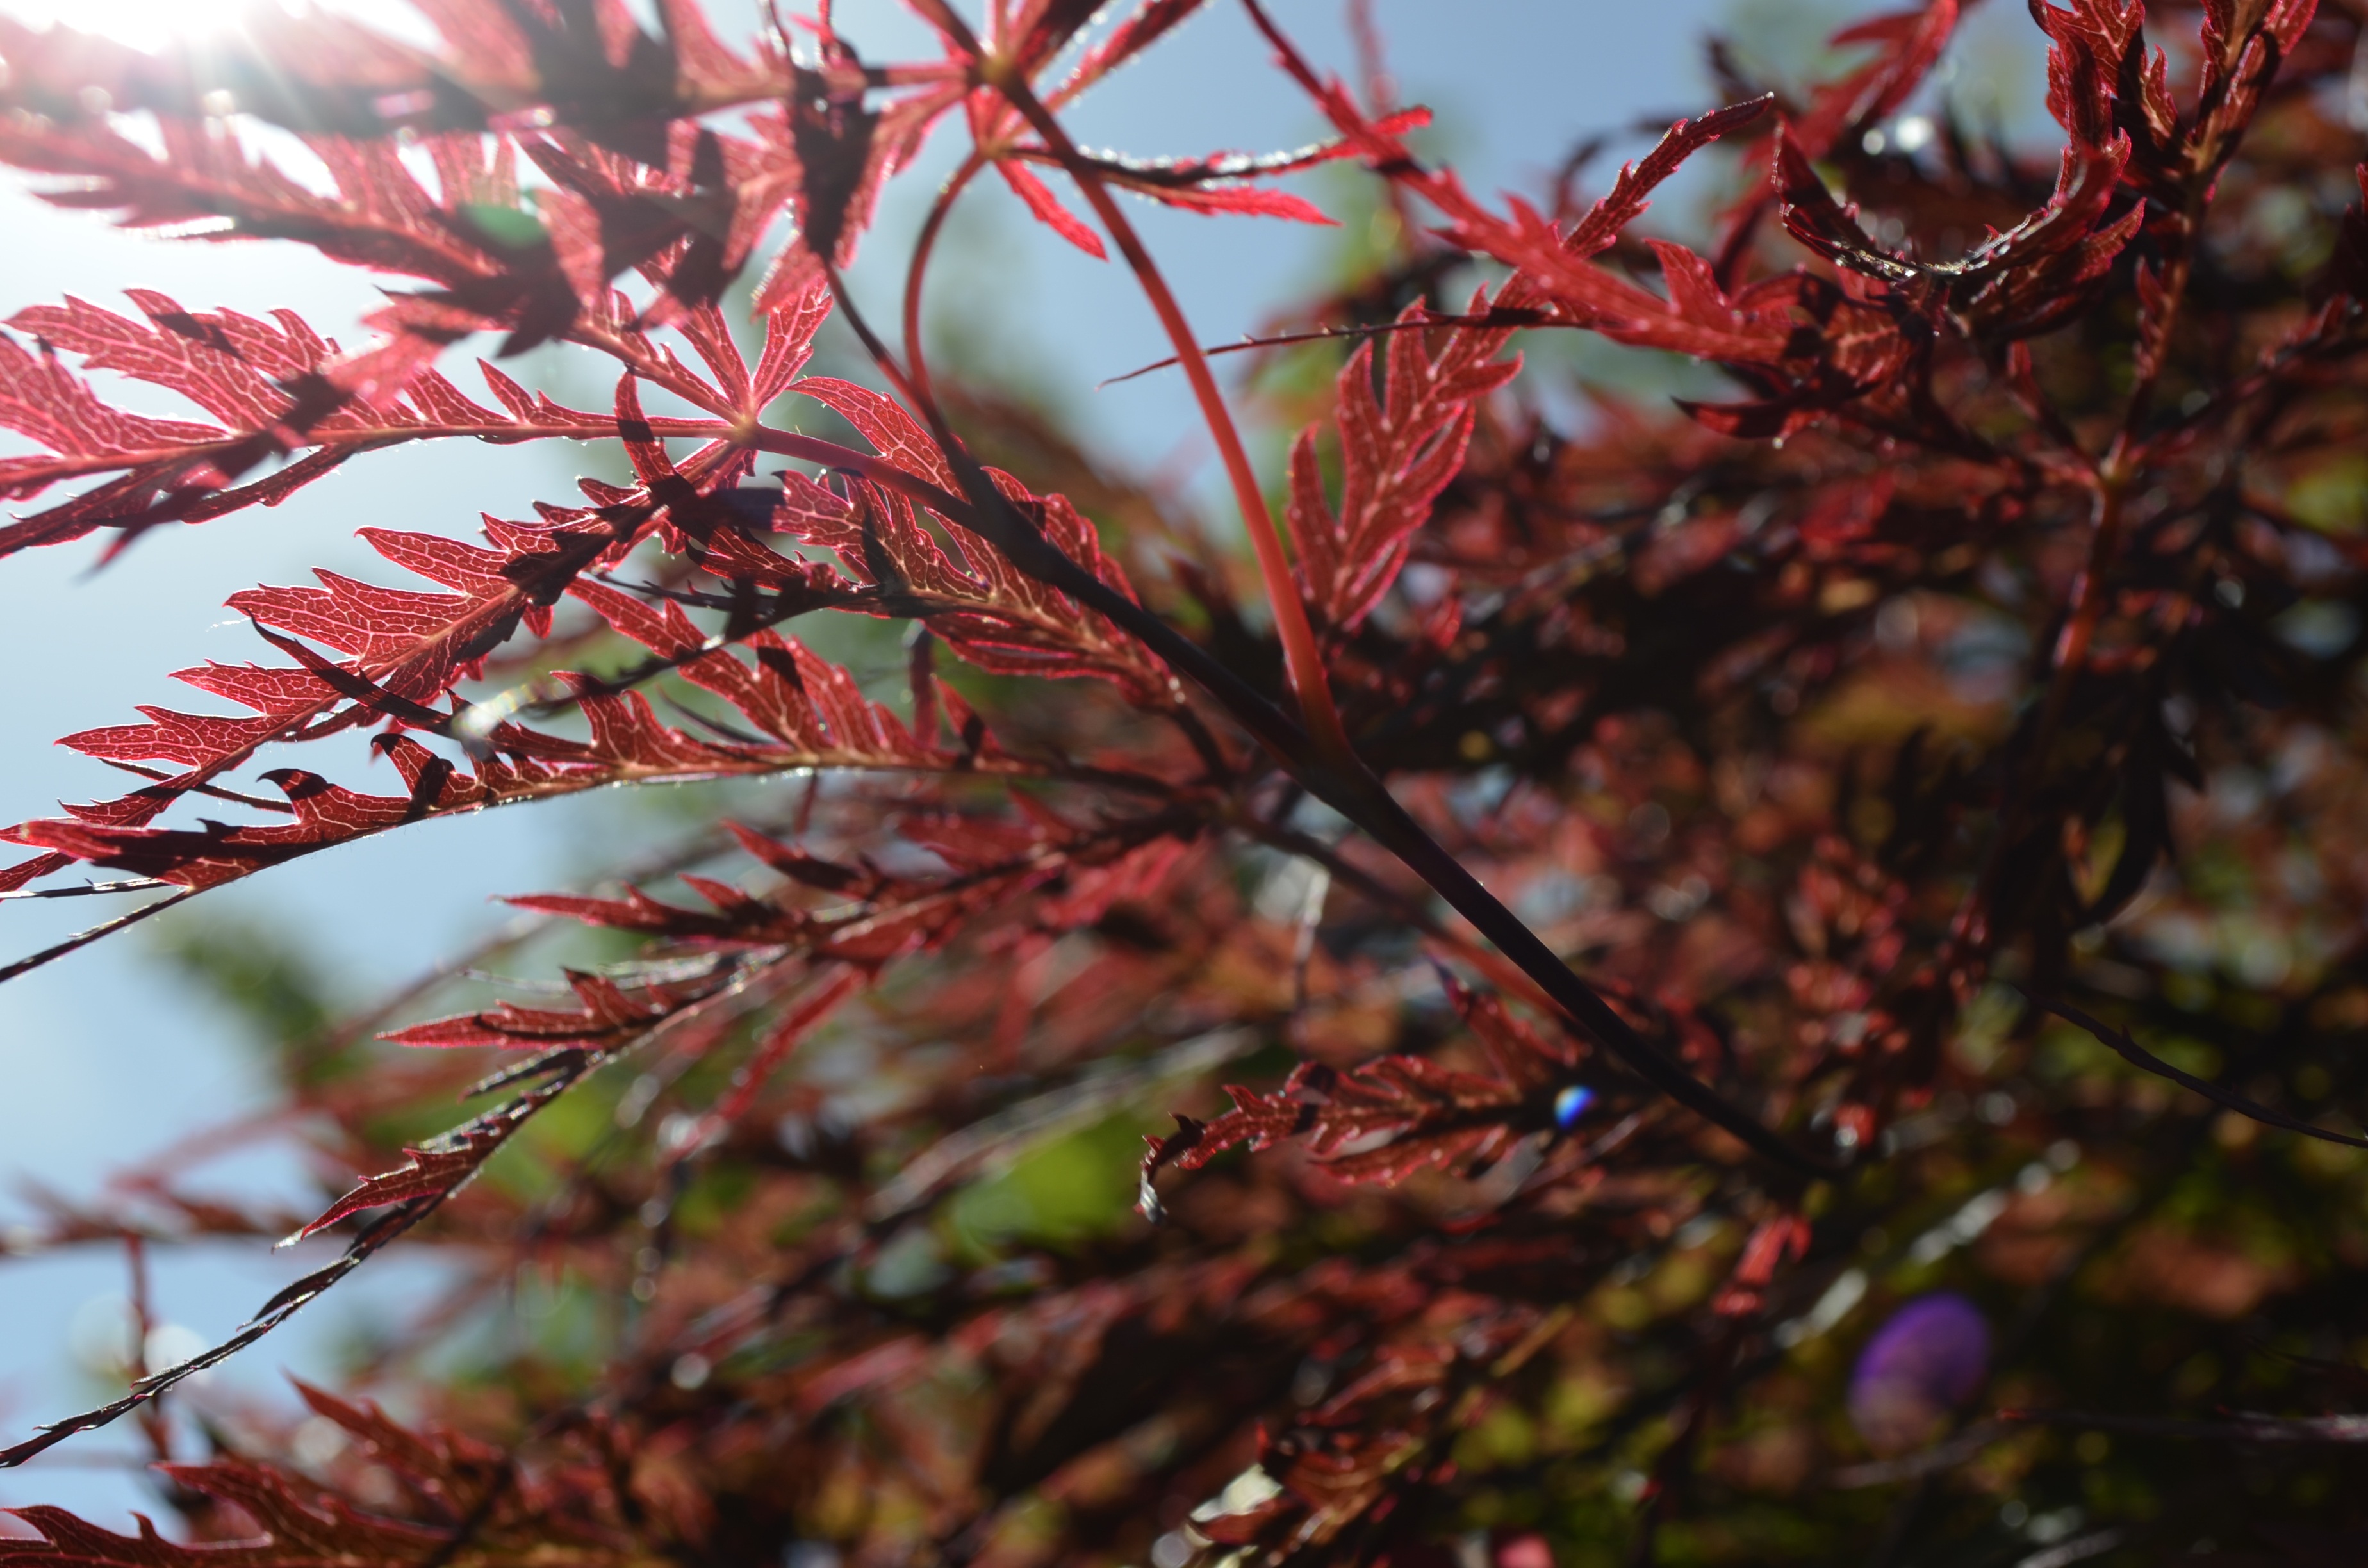
tree, nature, branch, blossom, plant, leaf, flower, red, autumn, botany, flora, season, botanical, plants, maple tree, twig, japanese, shrub, flowering plant, woody plant, land plant, lace leaf, maple trree